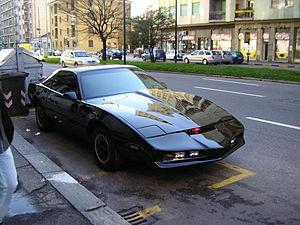
K 2000 est une série télévisée américaine en 90 épisodes de 45 minutes, créée par Glen A. Larson et diffusée entre le 26 septembre 1982 et le 4 avril 1986 sur le réseau NBC.
Cette liste d'ordinateurs de fiction constitue une liste non exhaustive des ordinateurs en tant que personnages présents dans la fiction.
Cette liste non exhaustive concerne les objets, lieux imaginaires ou magiques inventés par la fiction, appartenant au domaine du merveilleux ou du fantastique, présents en littérature, à la télévision ou au cinéma.
KITT ou K.I.T.T. — acronyme de Knight Industries Two Thousand — est le nom d'une voiture de fiction apparaissant dans la série télévisée K 2000, dans le téléfilm K 2000 : La Nouvelle Arme, ainsi que dans la deuxième série Le Retour de K 2000. Elle est conduite dans la première série par le personnage de Michael Knight.